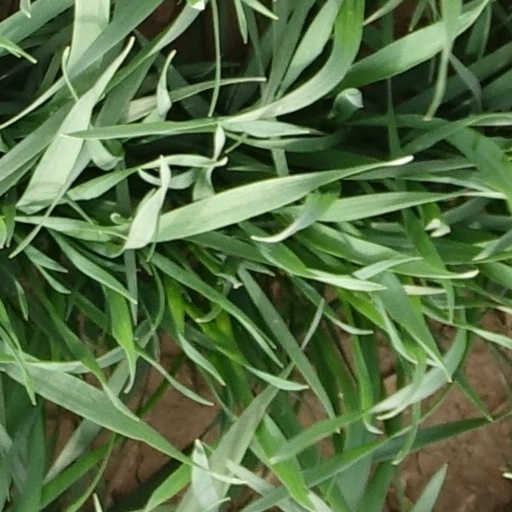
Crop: wheat